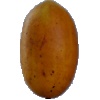
Label: Cucumber Ripe 2